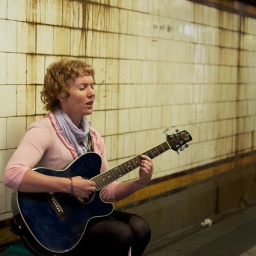
Great acoustics and she sounded excellent except every minute a train rumbles over head ... and that wall ... scary plumbing!